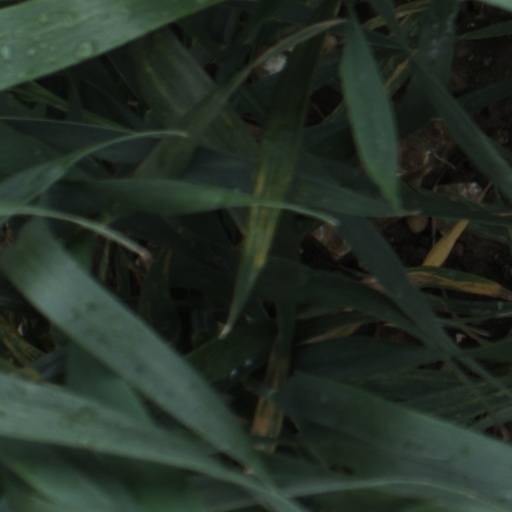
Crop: wheat